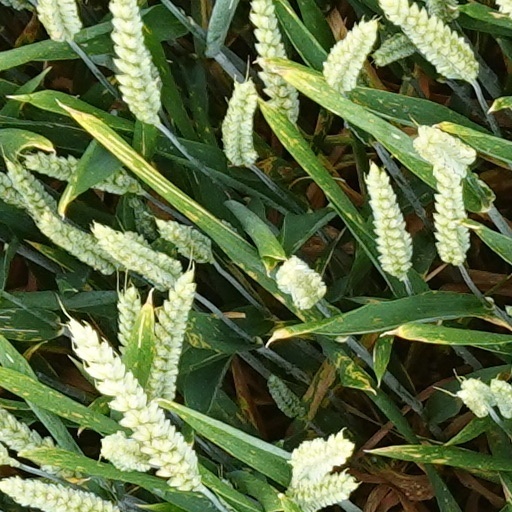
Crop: wheat